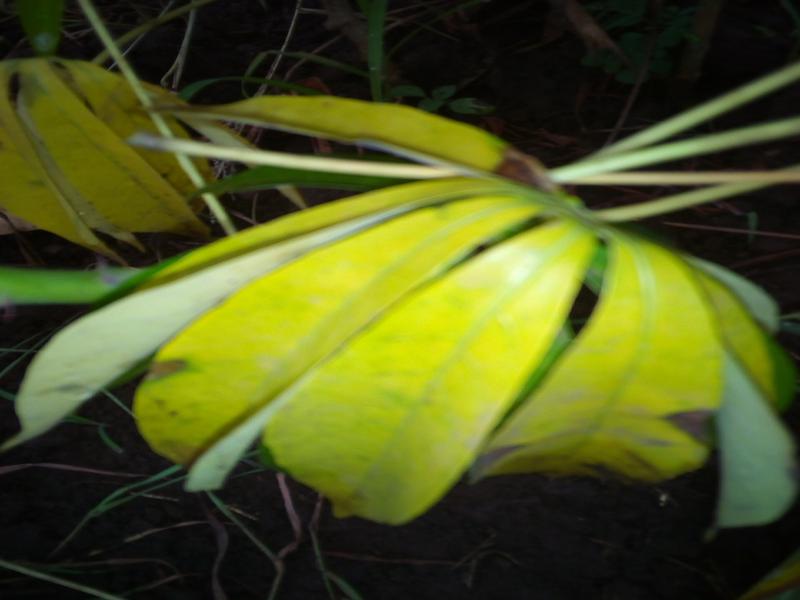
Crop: cassava
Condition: bacterial_blight